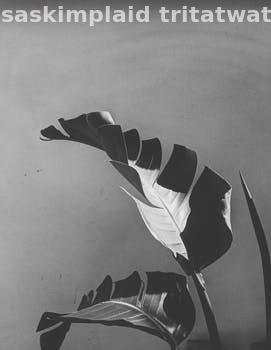
Label: Watermark